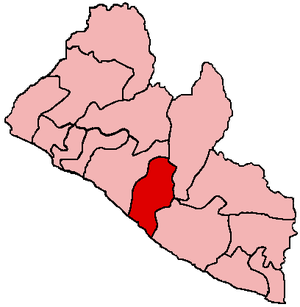
Le District de Timbo est une subdivision du Comté de River Cess au Liberia.
Le District de Morweh est une subdivision du Comté de River Cess au Liberia.